John C. Frémont

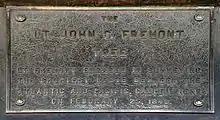
Plaque at Henry Cowell Redwoods State Park, Redwood Grove trail, where Frémont camped in 1846

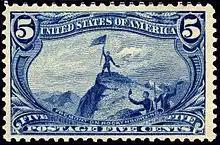
1898 Frémont commemorative stamp

The state of Missouri took possession of the Pacific Railroad in February 1866, when the company defaulted in its interest payment. In June 1866 the state conveyed the company to Frémont in a private sale. He reorganized its assets as the Southwest Pacific Railroad in August, but less than a year later (June 1867), the railroad was repossessed by the state after Frémont was unable to pay the second installment of the purchase price. The Panic of 1873, caused by over speculation in the railroad industry, and the depression that followed, wiped out much of Frémont's remaining wealth. Their financial straits required the Frémonts to sell Pocaho in 1875, and to move back to New York City.